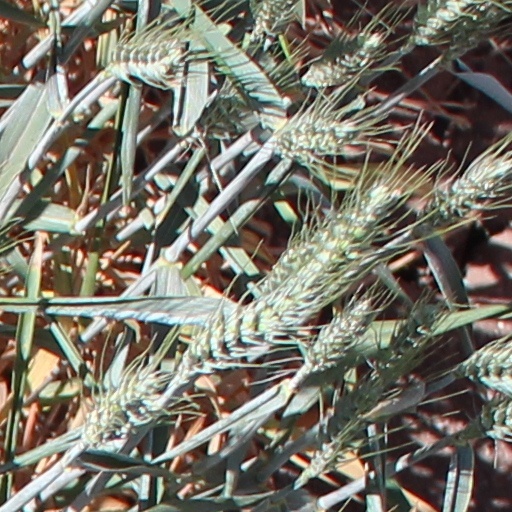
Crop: wheat